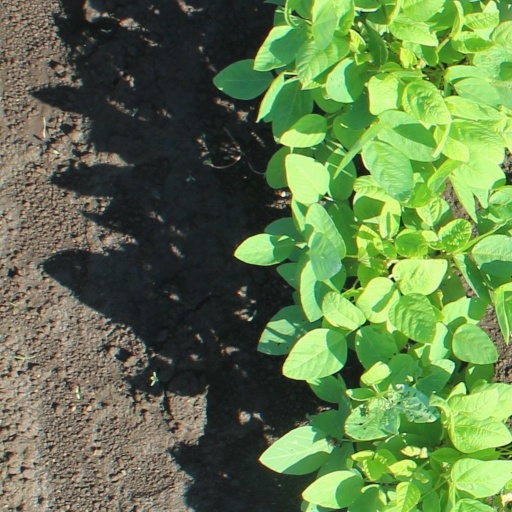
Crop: soybean